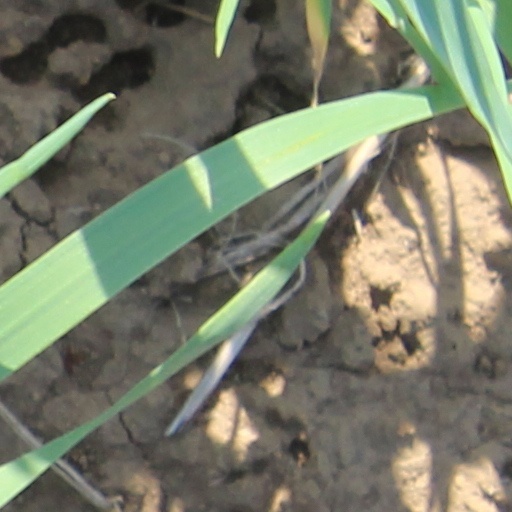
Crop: wheat